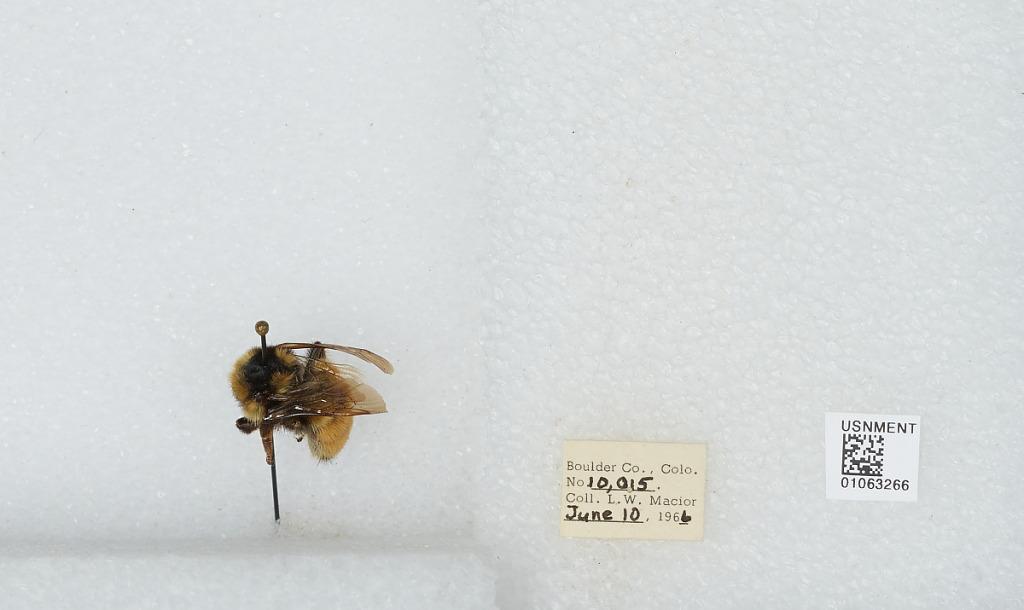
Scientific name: Bombus (Pyrobombus) bifarius Cresson
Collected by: L. Macior
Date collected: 1966-6-10
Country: United States
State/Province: Colorado
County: Boulder
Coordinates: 40.0017, -105.308